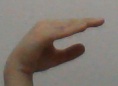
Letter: jeem